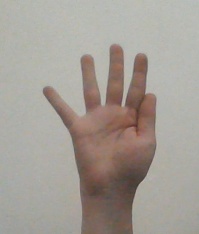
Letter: sheen